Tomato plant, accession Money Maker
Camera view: horizontal (90 deg, fisheye); turntable rotation: 180 degrees
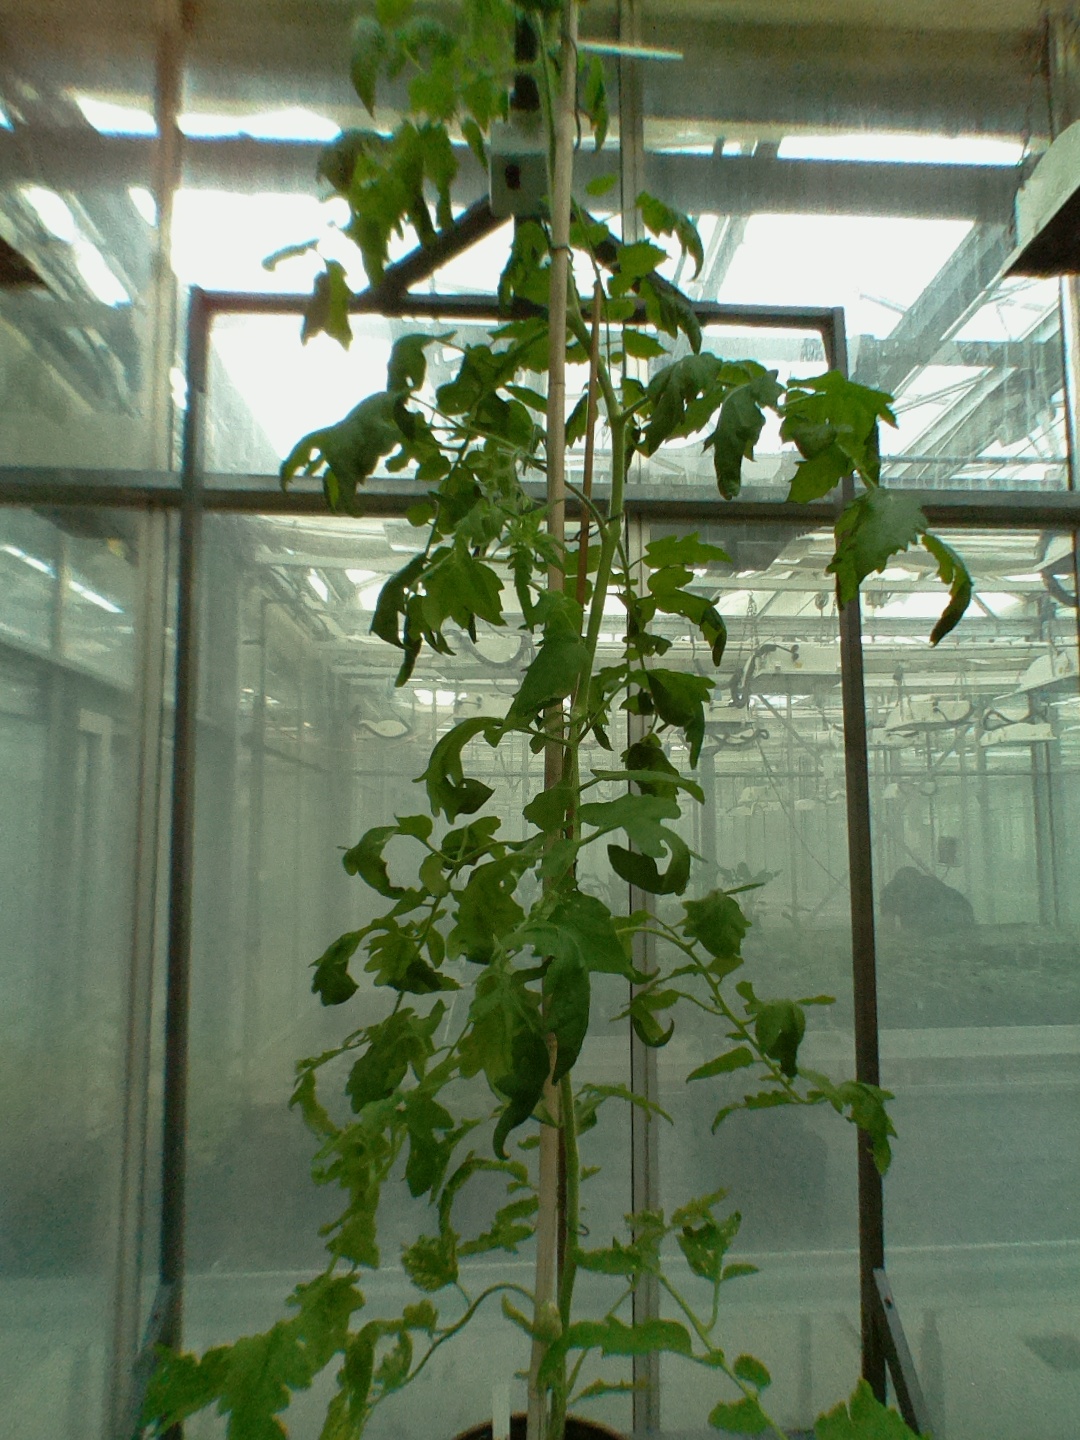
BBCH growth stage 70: Fruits at the main stem or branches visibles